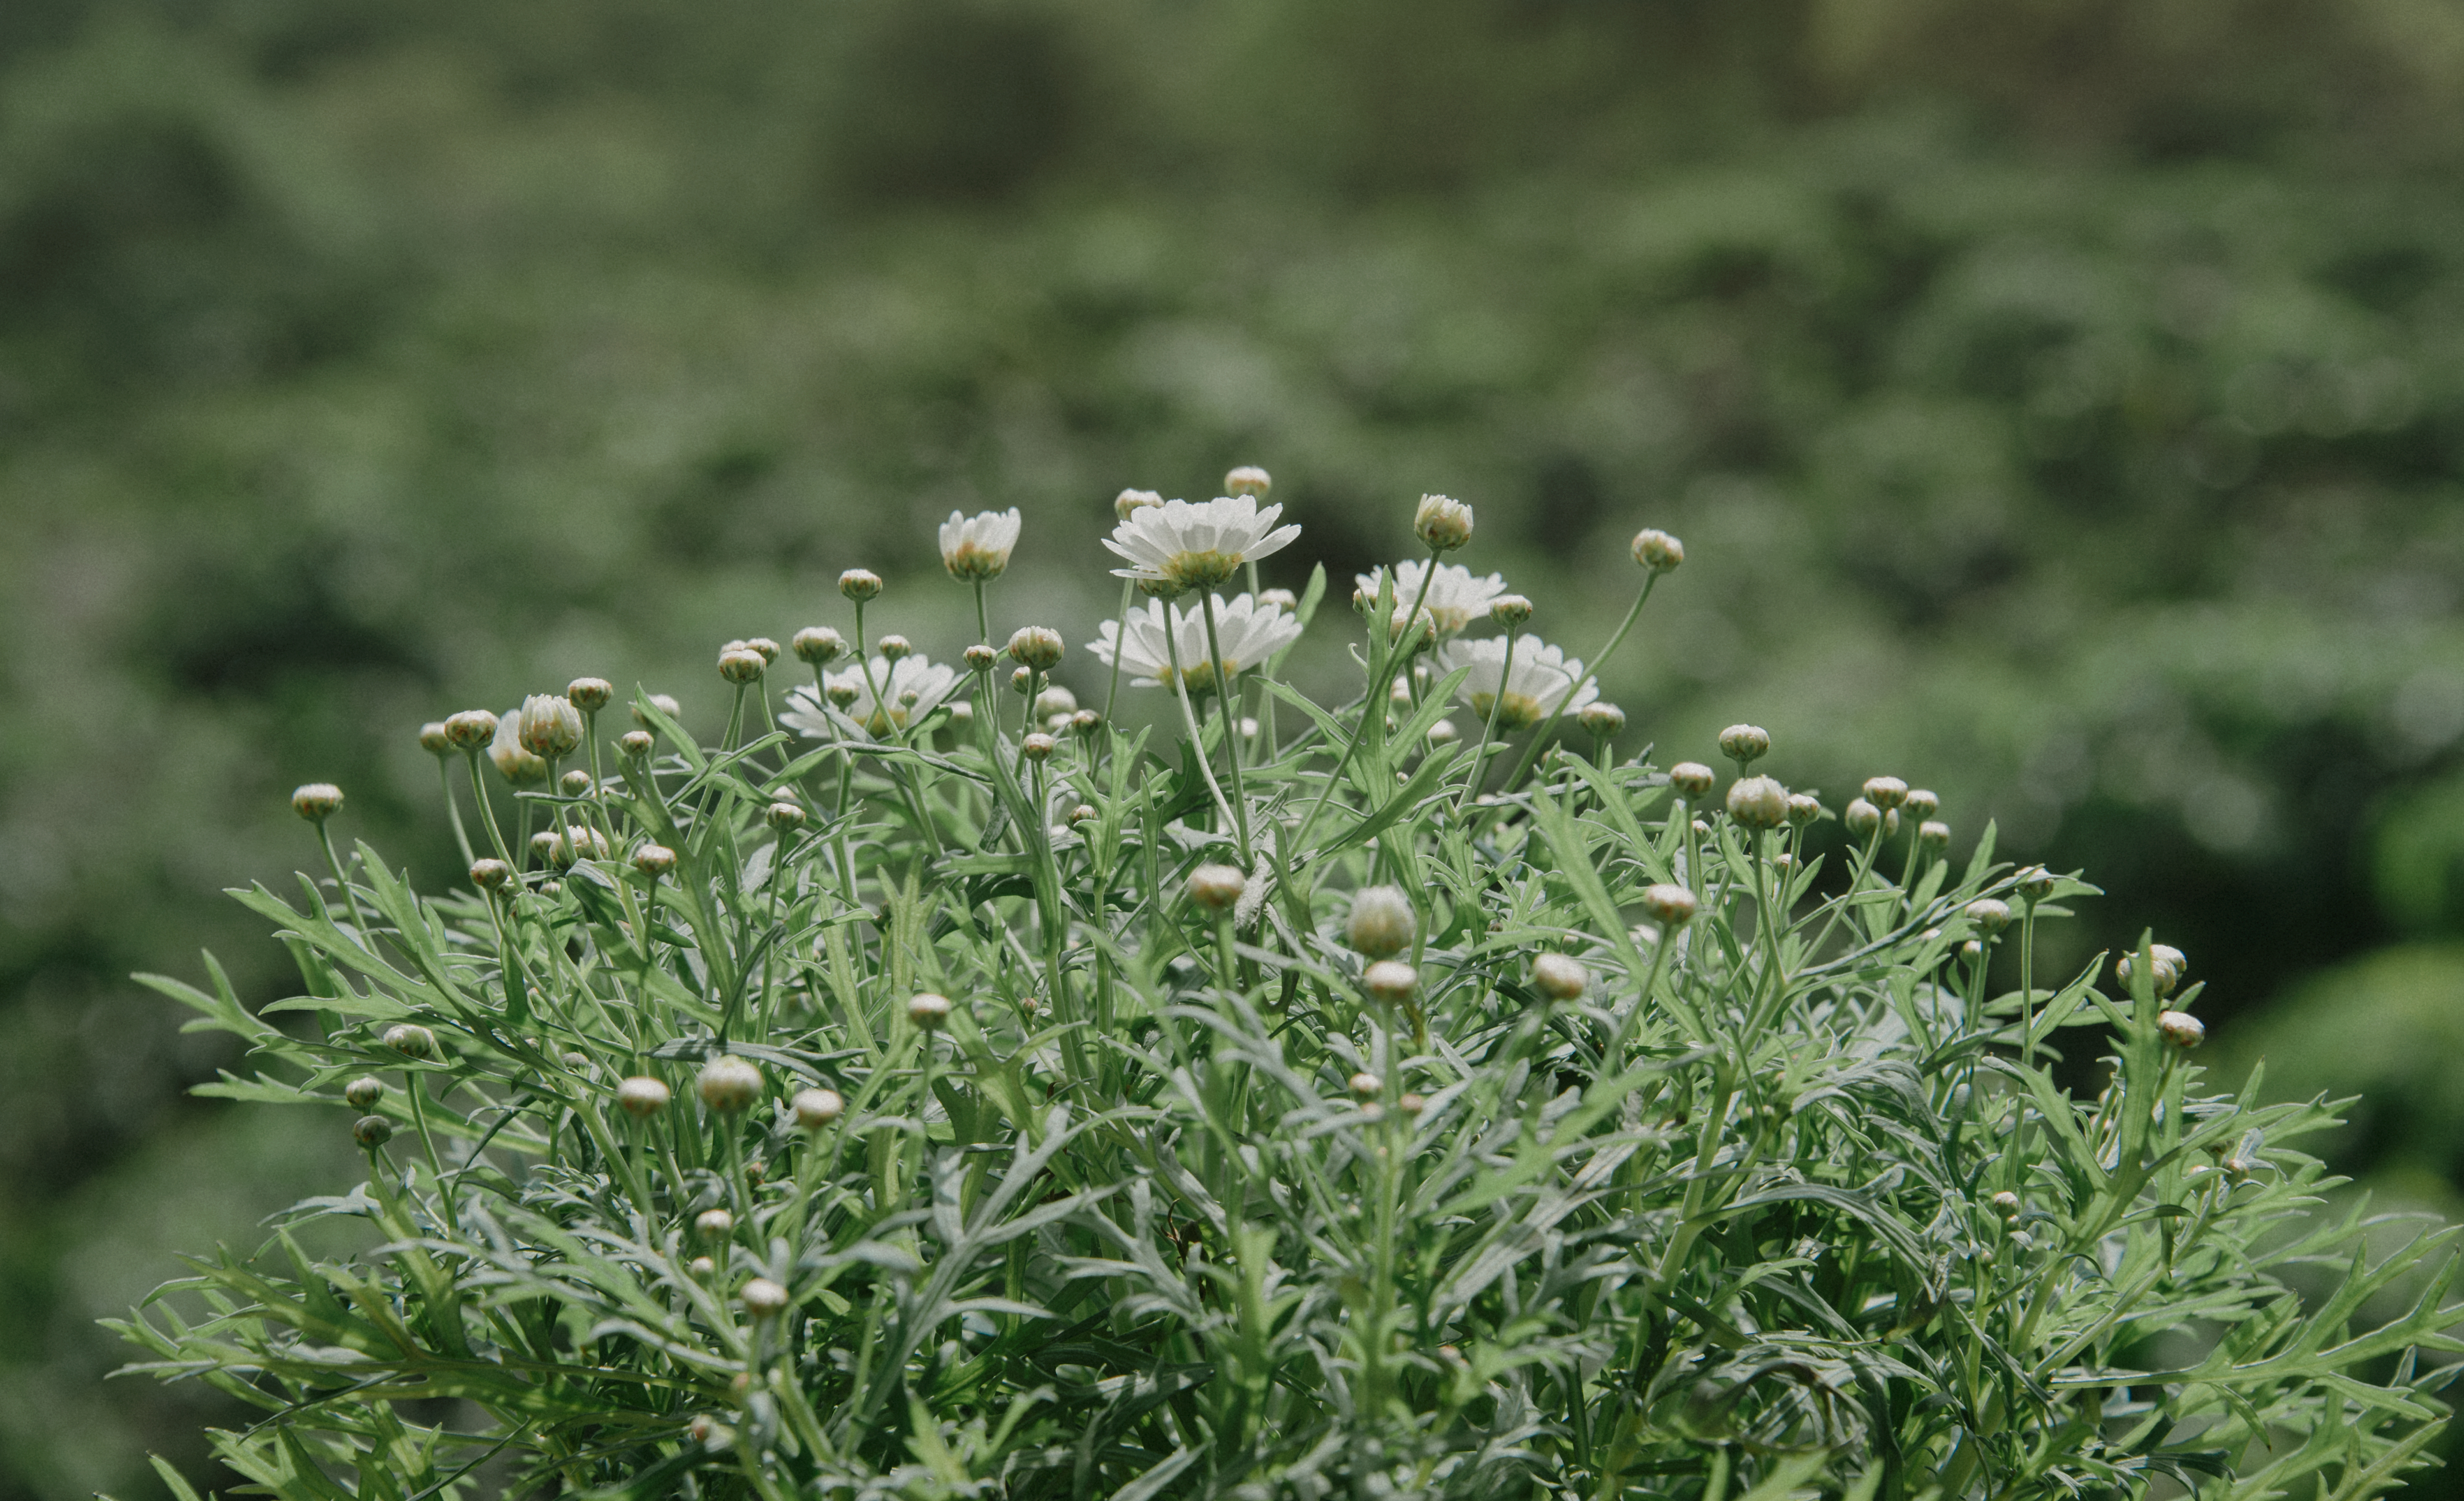
nature, plant, tree, sky, leaf, landscape, green, flora, grass, subshrub, flower, parsley family, cow parsley